Friedensreich Hundertwasser

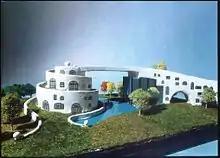
Hundertwasser's model of a proposed building to be constructed in Wellington

The extensive work of Hundertwasser includes 26 stamps for various postal administrations. Seventeen of these designs were – in part after his death – implemented as postage stamps.